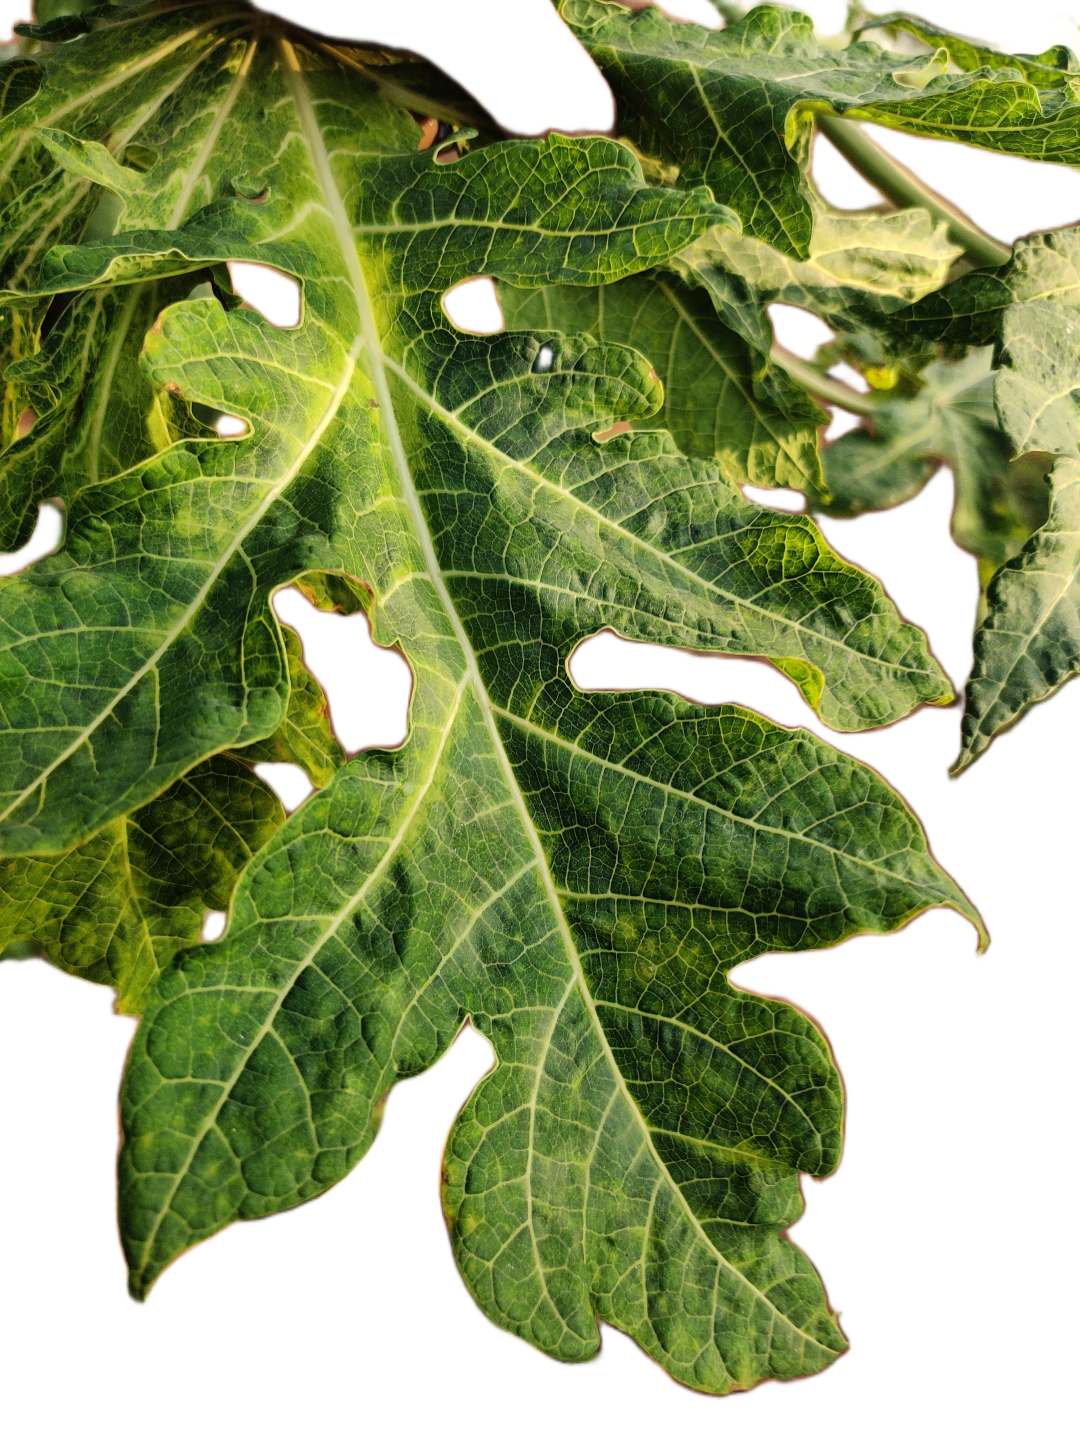
Crop: Papaya
Label: Curled_Yellow_Spot